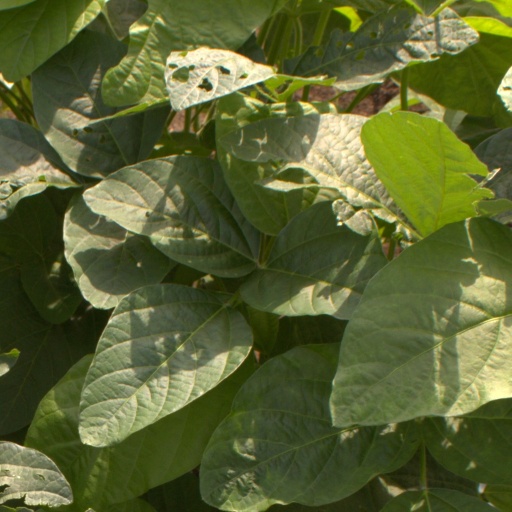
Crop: soybean